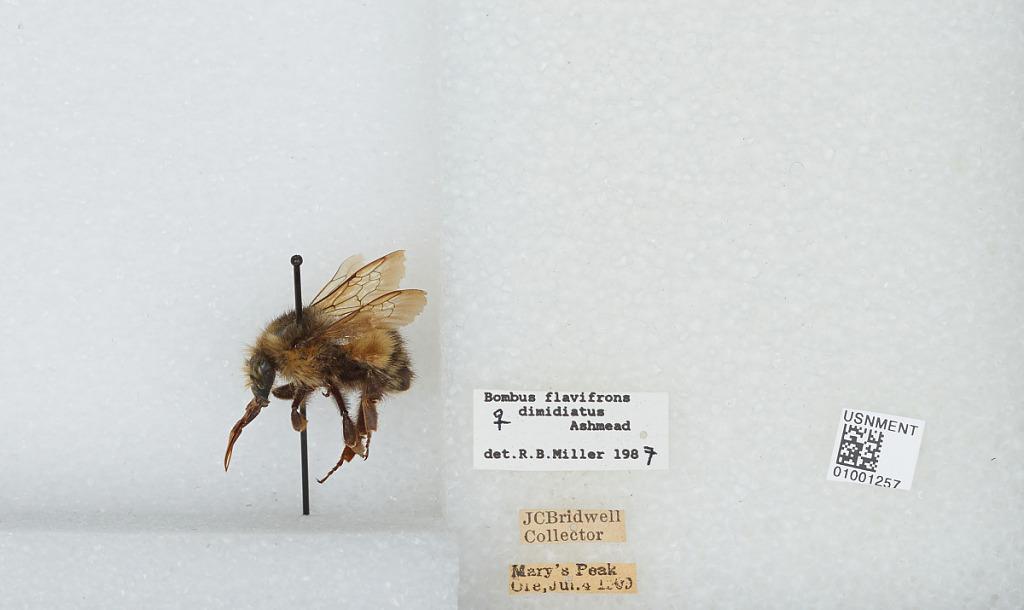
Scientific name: Bombus (Pyrobombus) flavifrons Cresson
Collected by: J. Bridwell
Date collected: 1909-7-4
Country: United States
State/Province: Oregon
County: Benton
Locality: Marys Peak
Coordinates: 44.5044, -123.552
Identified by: Miller, R. B.